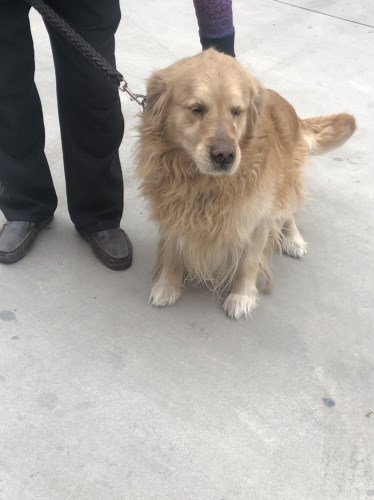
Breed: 5355-n000126-golden_retriever